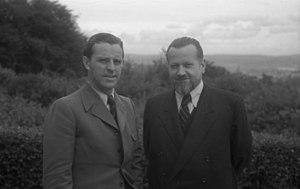
Oskar Stübinger, né le 25 décembre 1910 à Edenkoben et mort le 27 juillet 1988 à Müllheim, est un agriculteur allemand, maire et homme politique.